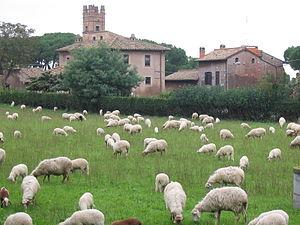
Les abords de la Via Appia, octobre 2004. Je suis l'auteur du cliché
La voie Appienne est une voie romaine de près de 500 km de longueur, partant de Rome, longeant la côte tyrrhénienne, traversant les terres de la Campanie et de la Basilicate pour terminer dans les Pouilles. Elle fut construite en 312 av. J.-C. Elle joignait à l'origine Rome à Capoue, puis fut prolongée jusqu'à Brindes.
Le mouton, Ovis aries, est un animal domestique, mammifère herbivore ruminant appartenant au genre Ovis de la sous-famille des Caprinés, dans la grande famille des Bovidés. Comme tous les ruminants, les moutons sont des ongulés marchant sur deux doigts. Dans le langage courant, les moutons désignent un ensemble où la femelle est la brebis et le mâle le bélier, tandis que le jeune mâle est un agneau et la jeune femelle une agnelle.